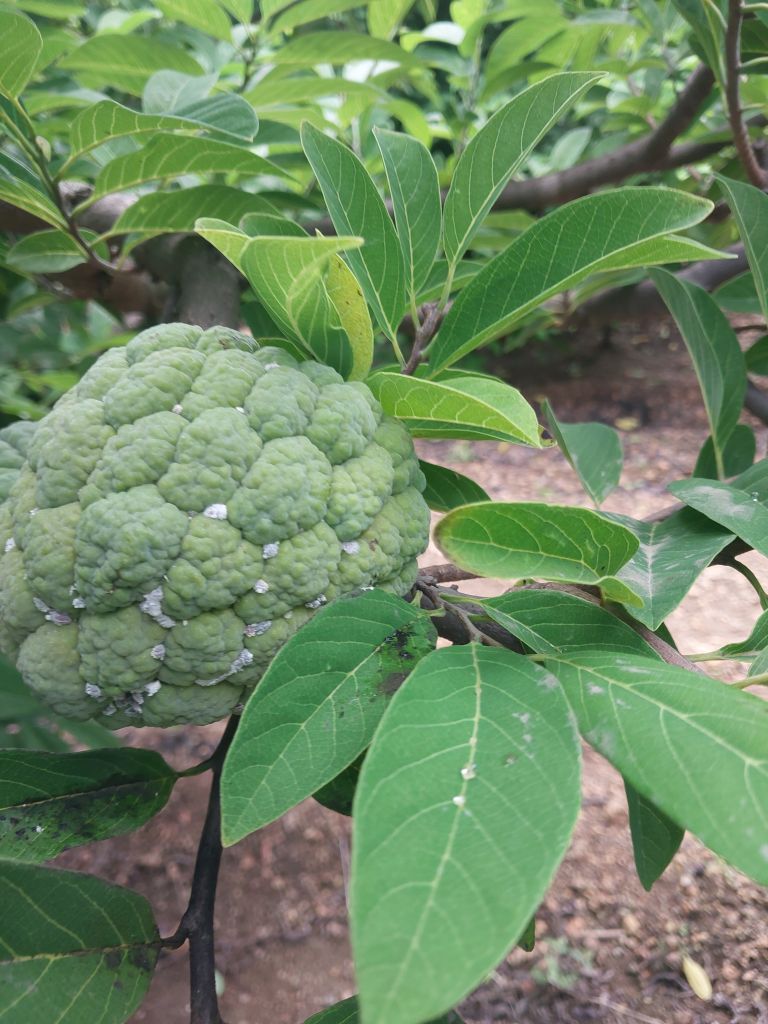
Disease label: Mealy Bug